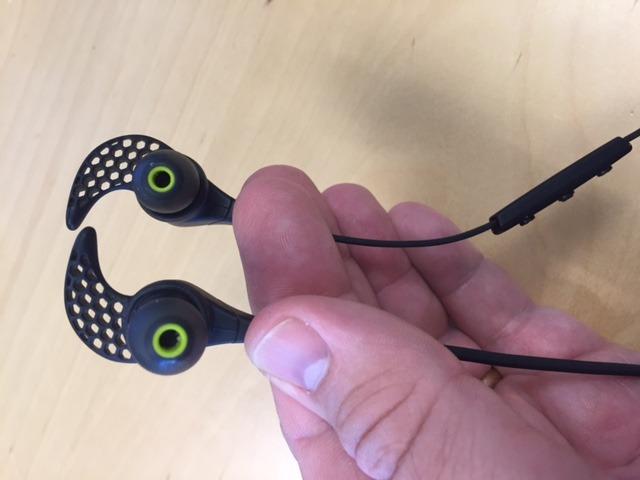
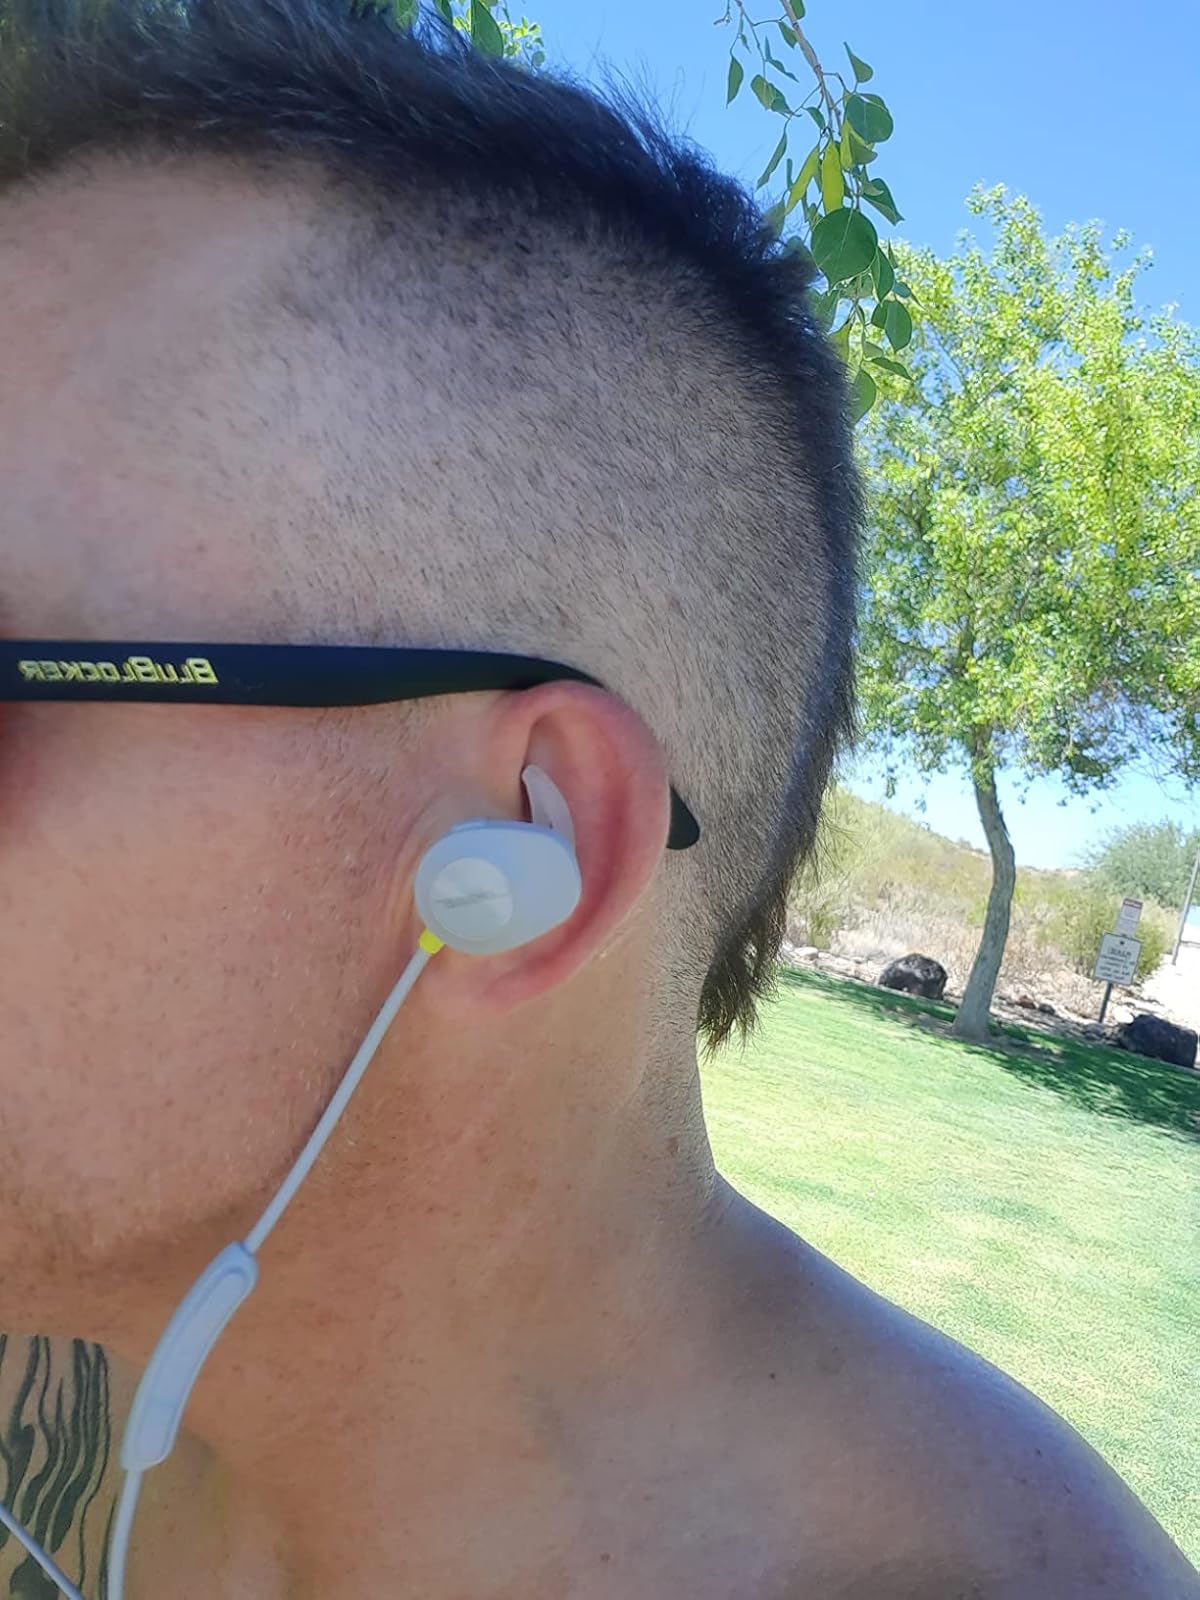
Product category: headphones
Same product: no